Hunter Valentine

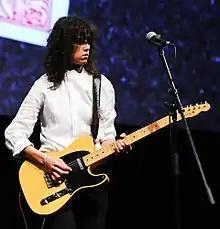
Bessada in 2017

Aimee Bessada played guitar and keyboards in the band. She left Hunter Valentine during the course of the production of "Make or Break: The Linda Perry Project" in 2014.